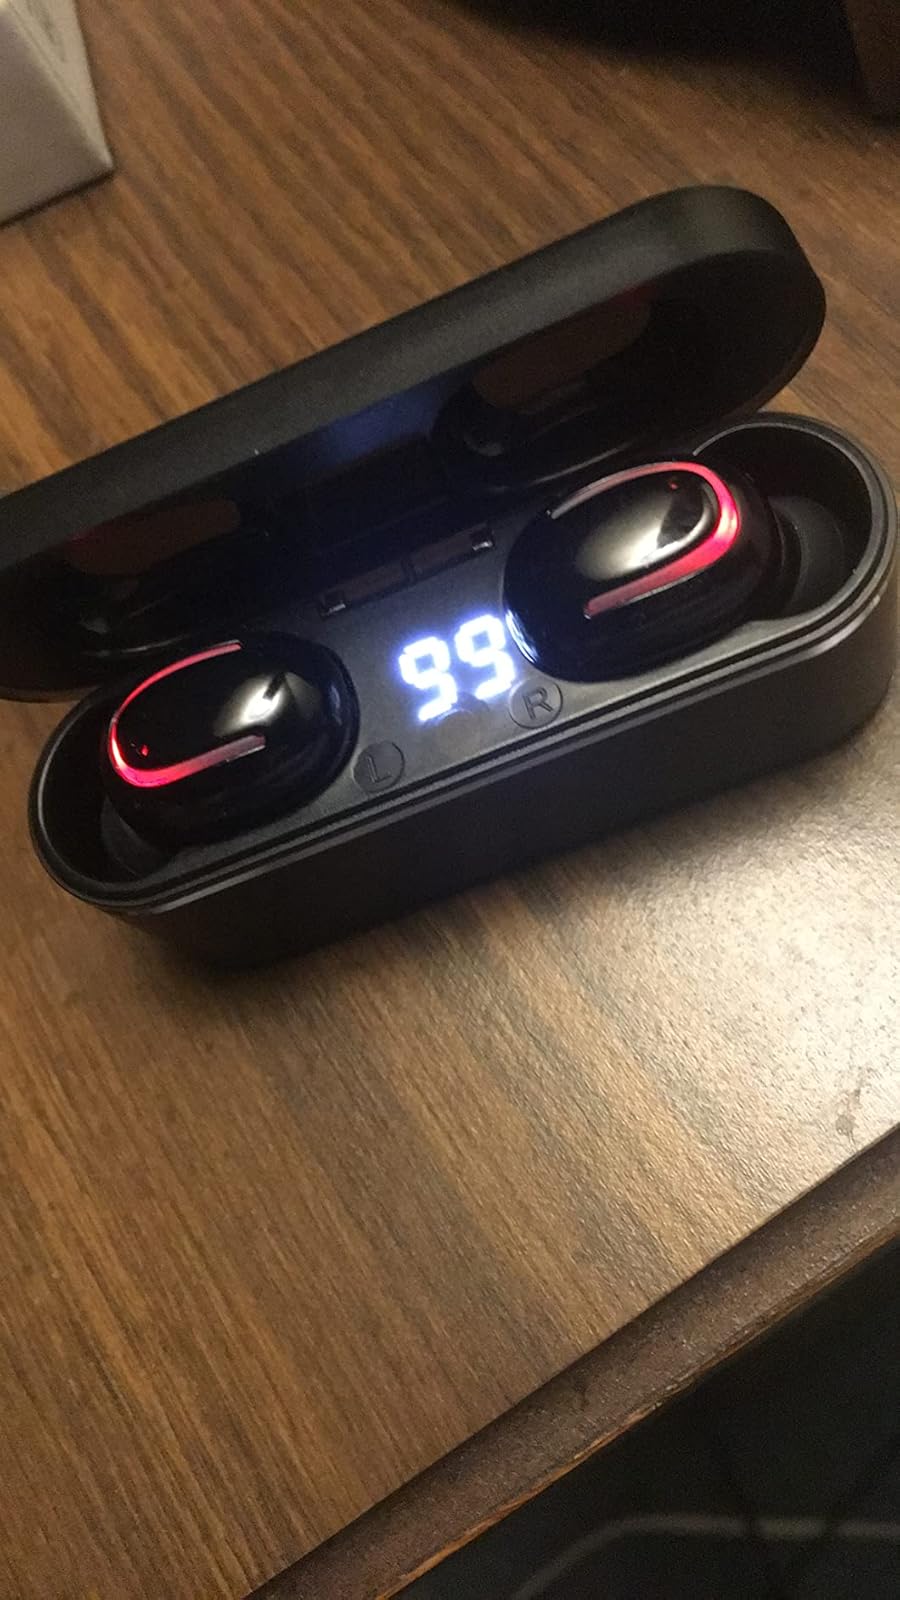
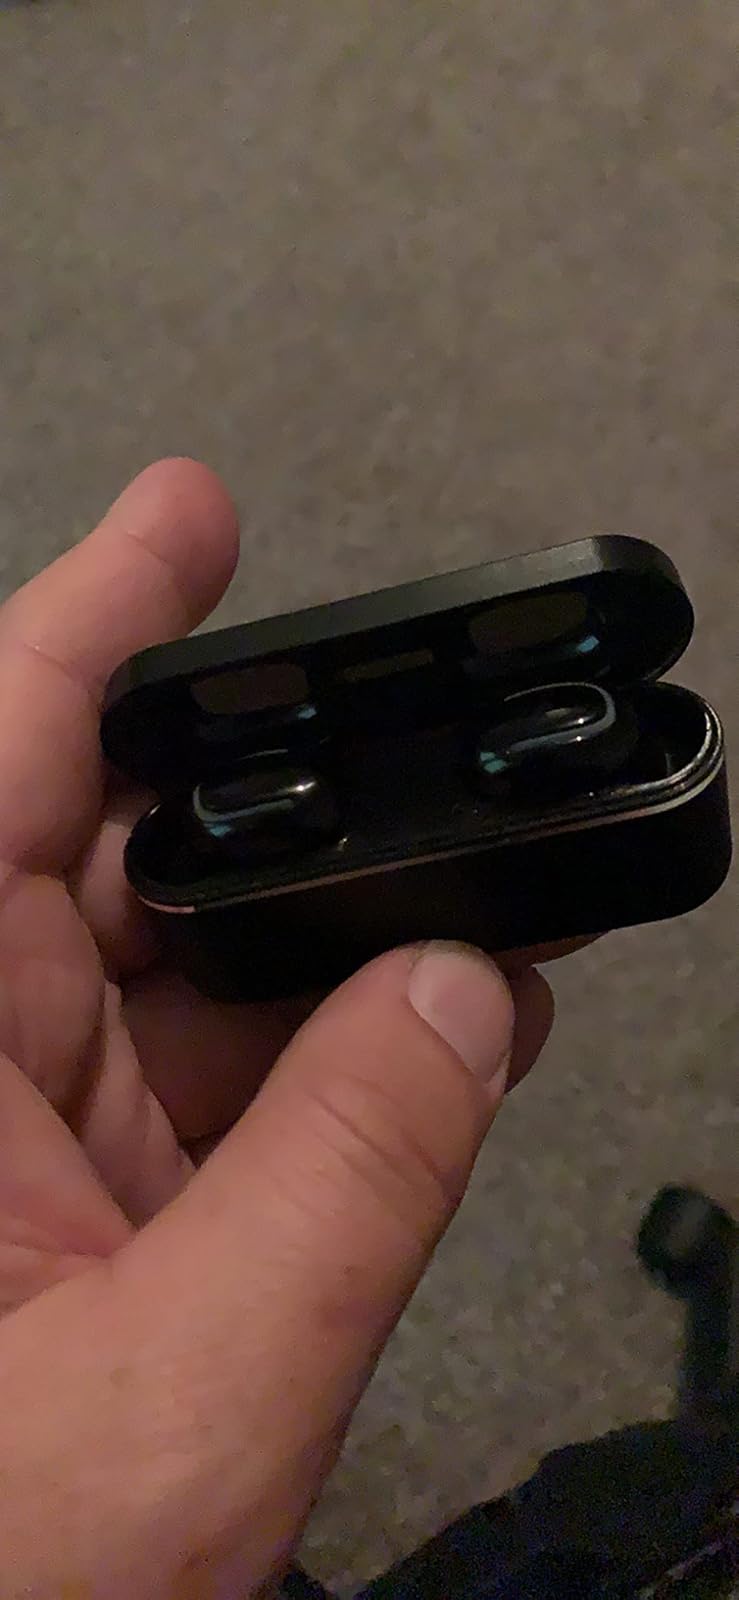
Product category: earbuds
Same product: yes